Transducer

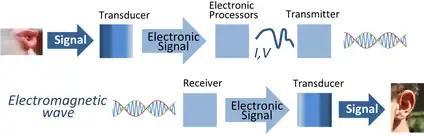

Electromechanical "input" feeds meters and sensors, while electromechanical "output" devices are generically called "actuators"):